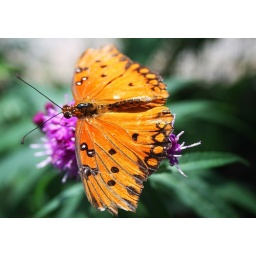
i think this was the oldest butterfly in the house ... he just looked wiped out